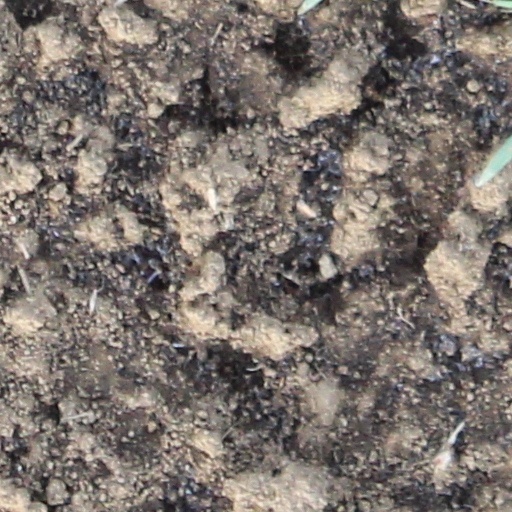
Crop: wheat